Sarah Truax

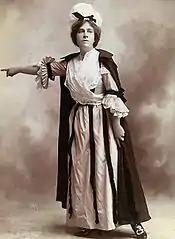
Portraying Henrietta in "The Two Orphans," c. 1904

A year later, after "The Two Orphans" ended its Broadway run, Truax was chosen to replace Margaret Illington as Henrietta in the play's forthcoming national tour. In 1905, Truax toured in Hall Caine’s "The Christian", playing Gloria Quayle, and on February 5, 1906, at Chicago's Colonial Theatre, she created the rôle Princess Irene in John I. C. Clarke's adaptation of the Lew Wallace historical novel "The Prince of India". The play debuted at the Colonial Theatre, Chicago with John E. Dodson as the Prince of India, Julia Herne as Lael, daughter of Uel (adopted daughter of the Prince of India), William Farnum as Prince Mohammad and Gerald Lawrence as Count Corti. Truax had left the cast of The Prince of India by the time of its Broadway debut in September 1906, appearing that December instead at the old Bijou Theatre as Anna Hartmann in Mary Roberts Rinehart's drama "The Double Life". Early the following month "The Double Life" closed after a legal issue arose between the playwright and the Bijou’s manager.